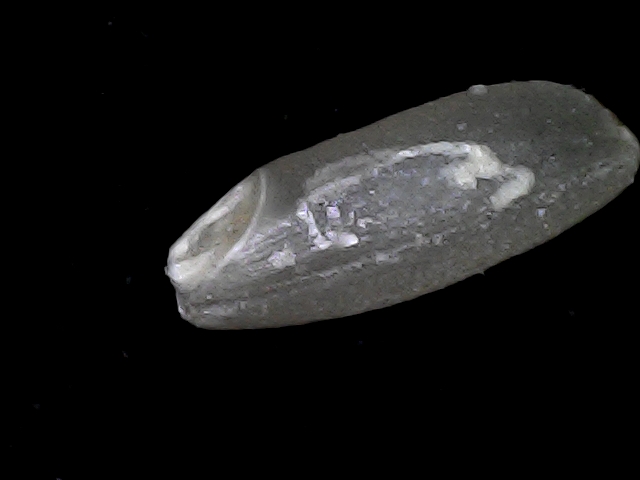
Rice variety: BD93